Jean Harlow

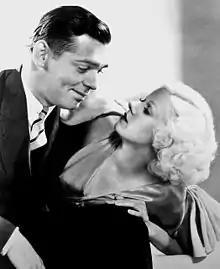
Harlow with Clark Gable in 1933's "Hold Your Man", another successful film pairing of the two and box office success for MGM

By 1933, MGM realized the value of the Harlow-Gable team with "Red Dust" and paired them again in "Hold Your Man" (1933), which was also a box-office success. In the same year, she played the adulterous wife of Wallace Beery in the all-star comedy-drama "Dinner at Eight", and played a pressured Hollywood film star in the screwball comedy "Bombshell" with Lee Tracy and Franchot Tone. The film has been said to be based on Harlow's own life or that of 1920s "It girl" Clara Bow.